Forbidden Door (2022)

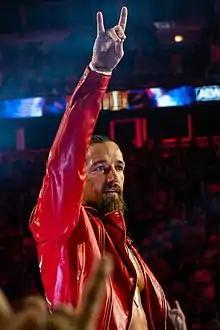
Jay White defended the IWGP World Heavyweight Championship against Kazuchika Okada, "Hangman" Adam Page, and Adam Cole in a four-way match.

On the June 8 episode of "Dynamite", "Hangman" Adam Page wrestled his first match since losing the AEW World Championship to CM Punk at Double or Nothing, defeating David Finlay. After the match, Page called out Kazuchika Okada, the reigning IWGP World Heavyweight Champion, challenging him to a match for the title at Forbidden Door. Page was interrupted by Adam Cole, who pointed out that Okada may not be champion by Forbidden Door due to his scheduled title defense against Jay White at Dominion 6.12 in Osaka-jo Hall. On June 12, White defeated Okada to win the title and insulted Page after the match. Page addressed the situation on the June 15 episode of "Dynamite", and was once again interrupted by Cole, who also wanted to face White for the title. White appeared from behind Page and attacked him with a Blade Runner. White went on to explain that he would not defend his title against Page, pointing out that he was 2–0 against Page, much to Cole's amusement. At the same time, much to Cole's dismay, White also stated he would not defend the title against Cole either, leaving White's Forbidden Door opponent still to be decided. On the June 22 episode, Cole and White once again attacked Page, however, Okada made his AEW debut, helping Page fend off Cole and White. It was later announced that White would defend the title in a four-way match against Okada, Page, and Cole at Forbidden Door.